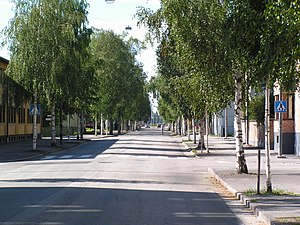
Storgatan (Umeå)
Storgatan västerut, Öst på stan
Storgatan er med sine ca. 4 kilometer, en af Umeå bys længste gader. Storgatan forbinder de centrale områder på den nordlige bred af Ume älven. Gaden løber fra den gamle bygrænse ved Tvärån i vest til Umeå östra station ved Norrlands universitetshospital i øst. Ved Tvärån forlænges Storgatan af Backenvägen som igen sammenkæder de vestlige bydele Grubbe, Grisbacka og Backen. Langs med Storgatan ligger et flertal af Umeå kommuns byggnadsminnen samt fem af byens større parker. I 2006 blev Storgatan trafikeret af i gennemsnit 8 900 køretøjer pr. døgn.